Josef Matějček

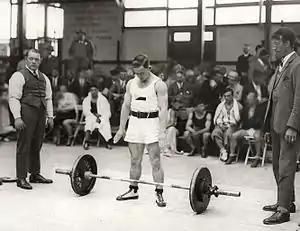
Josef Matějček at the 1928 Olympics

Josef Matějček (1901–?) was a weightlifter from Czechoslovakia. He competed at the 1928 Summer Olympics in the lightweight category and finished in 11th place. In the 1930s–1940s he worked as a national weightlifting coach and sports functionary.